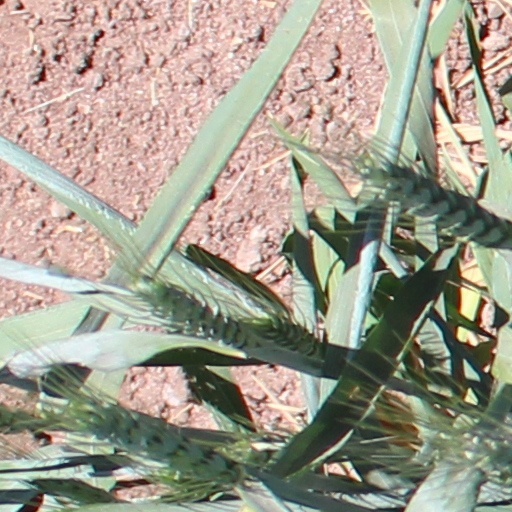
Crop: wheat